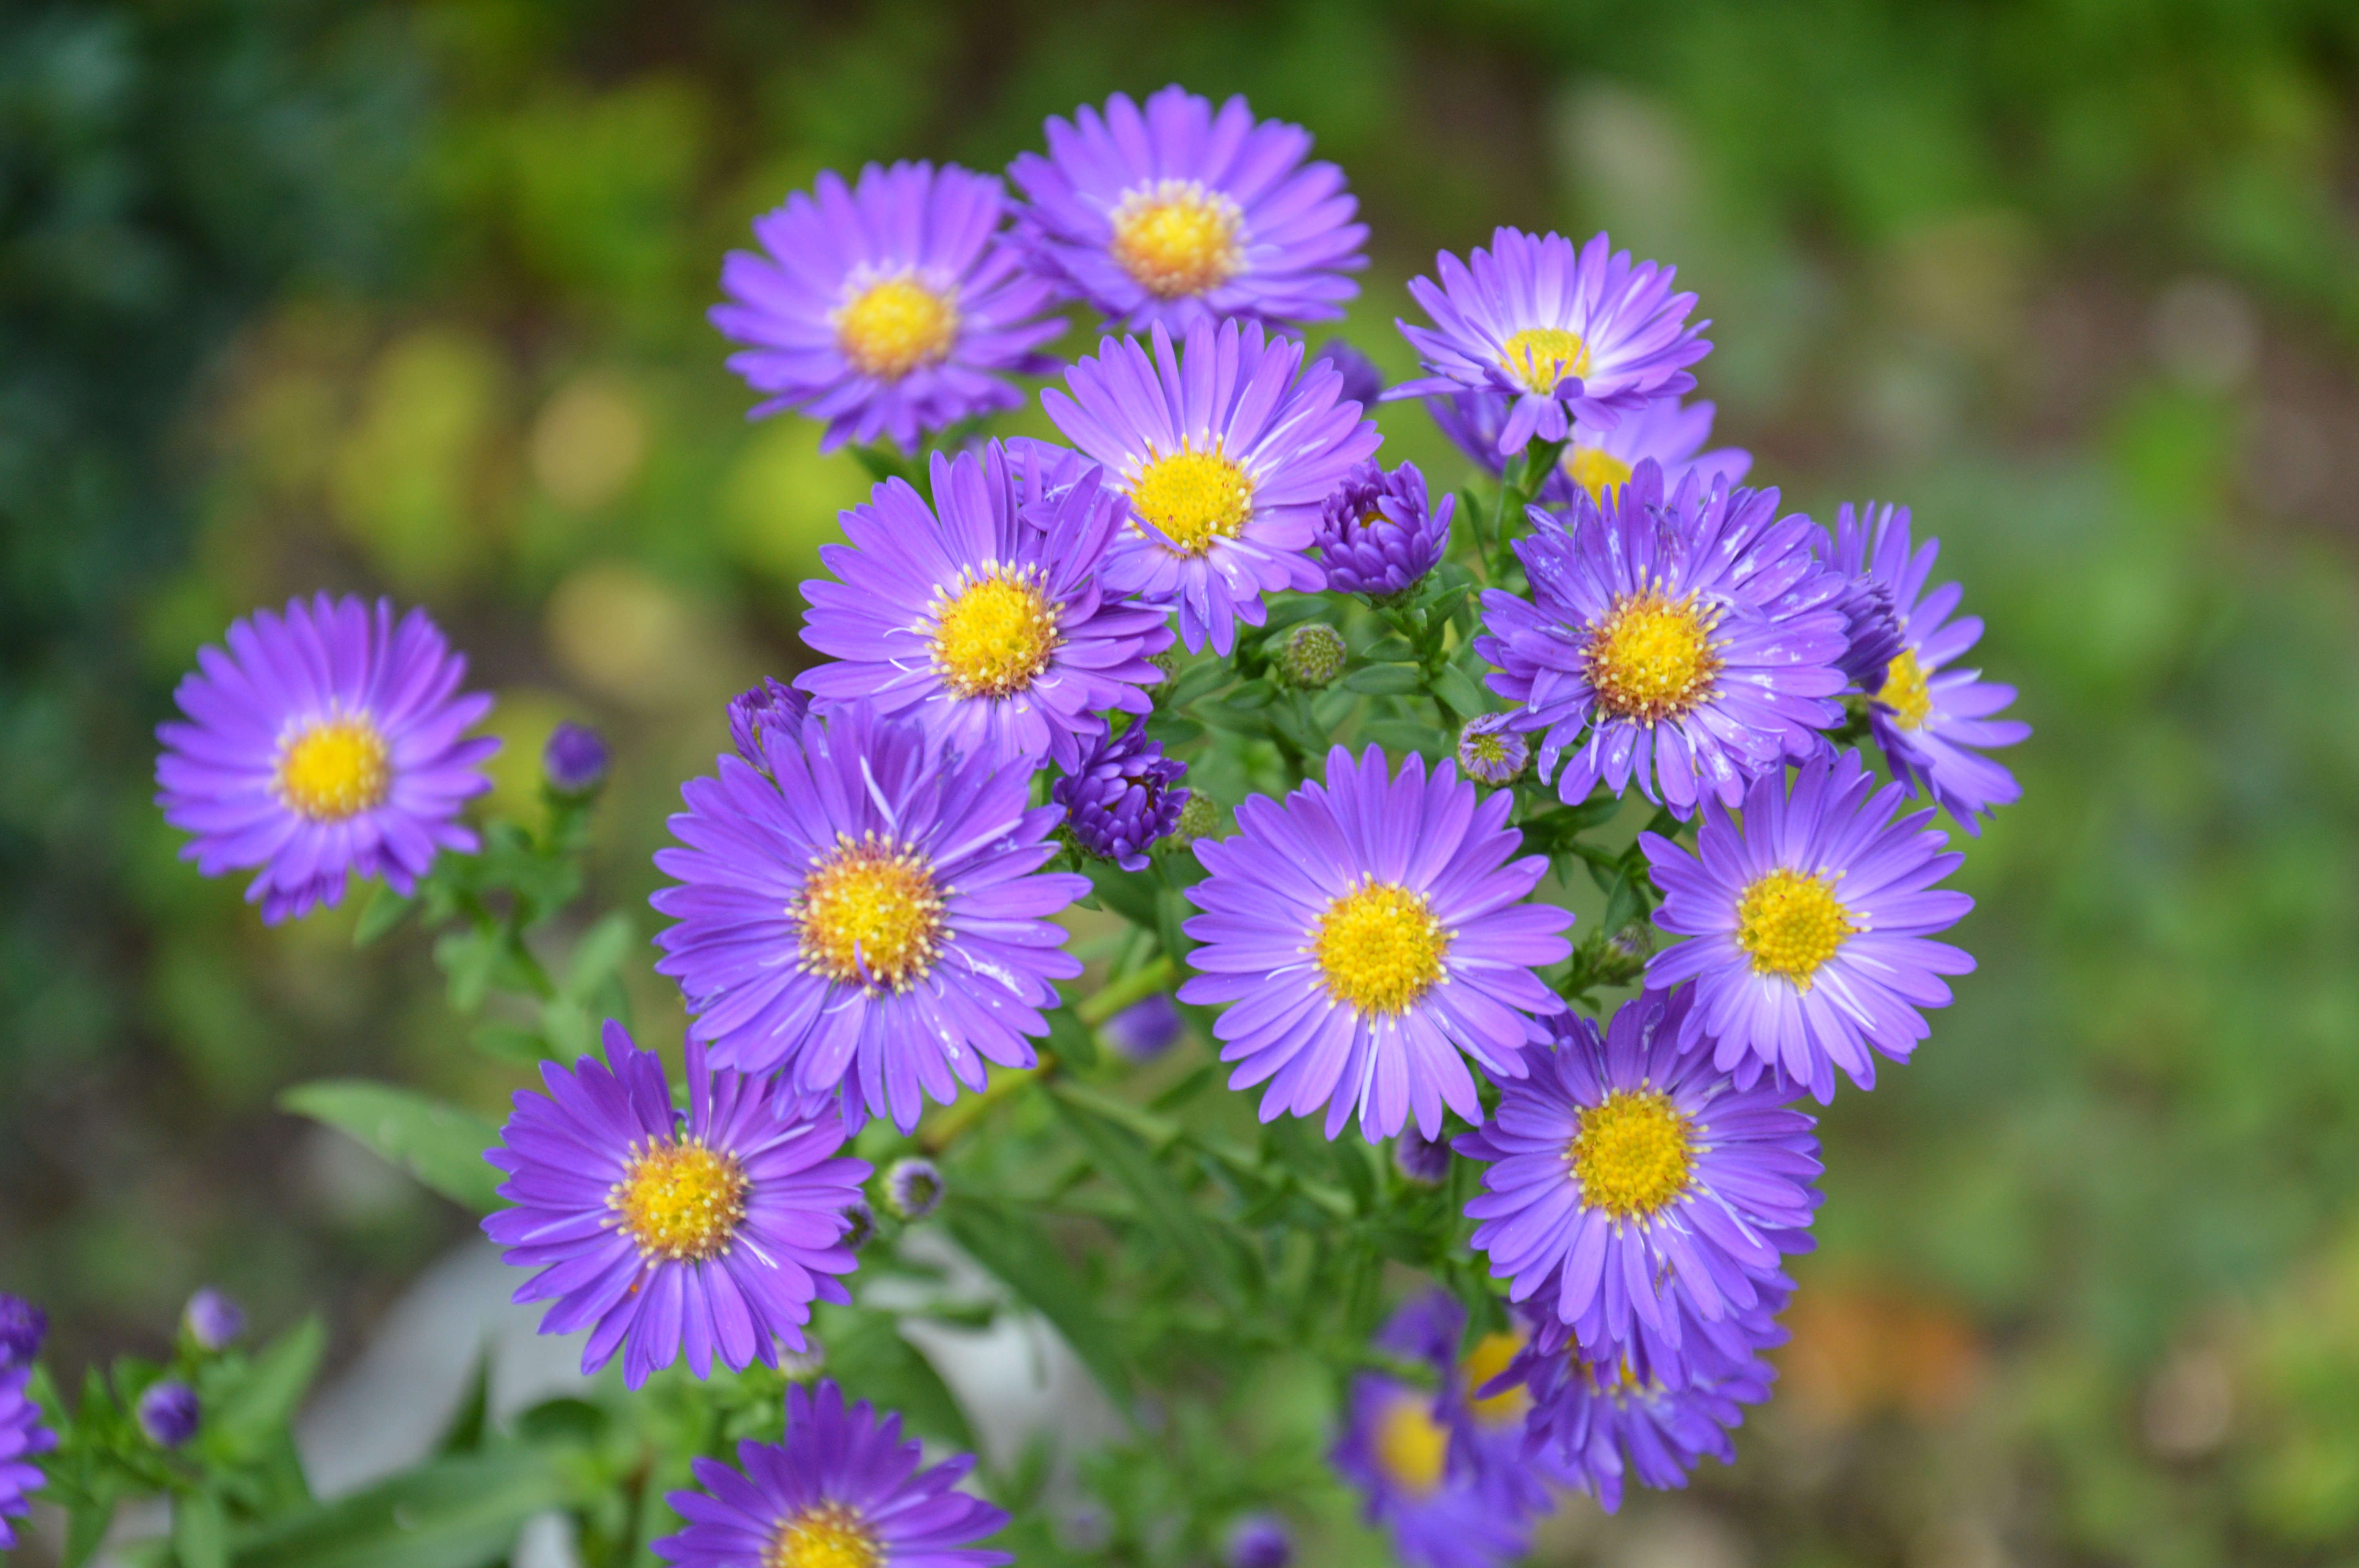
plant, field, meadow, flower, purple, petal, daisy, bush, close, flora, wildflower, flowers, bright, aster, macro photography, flowering plant, daisy family, annual plant, land plant, marguerite daisy, garden cosmos